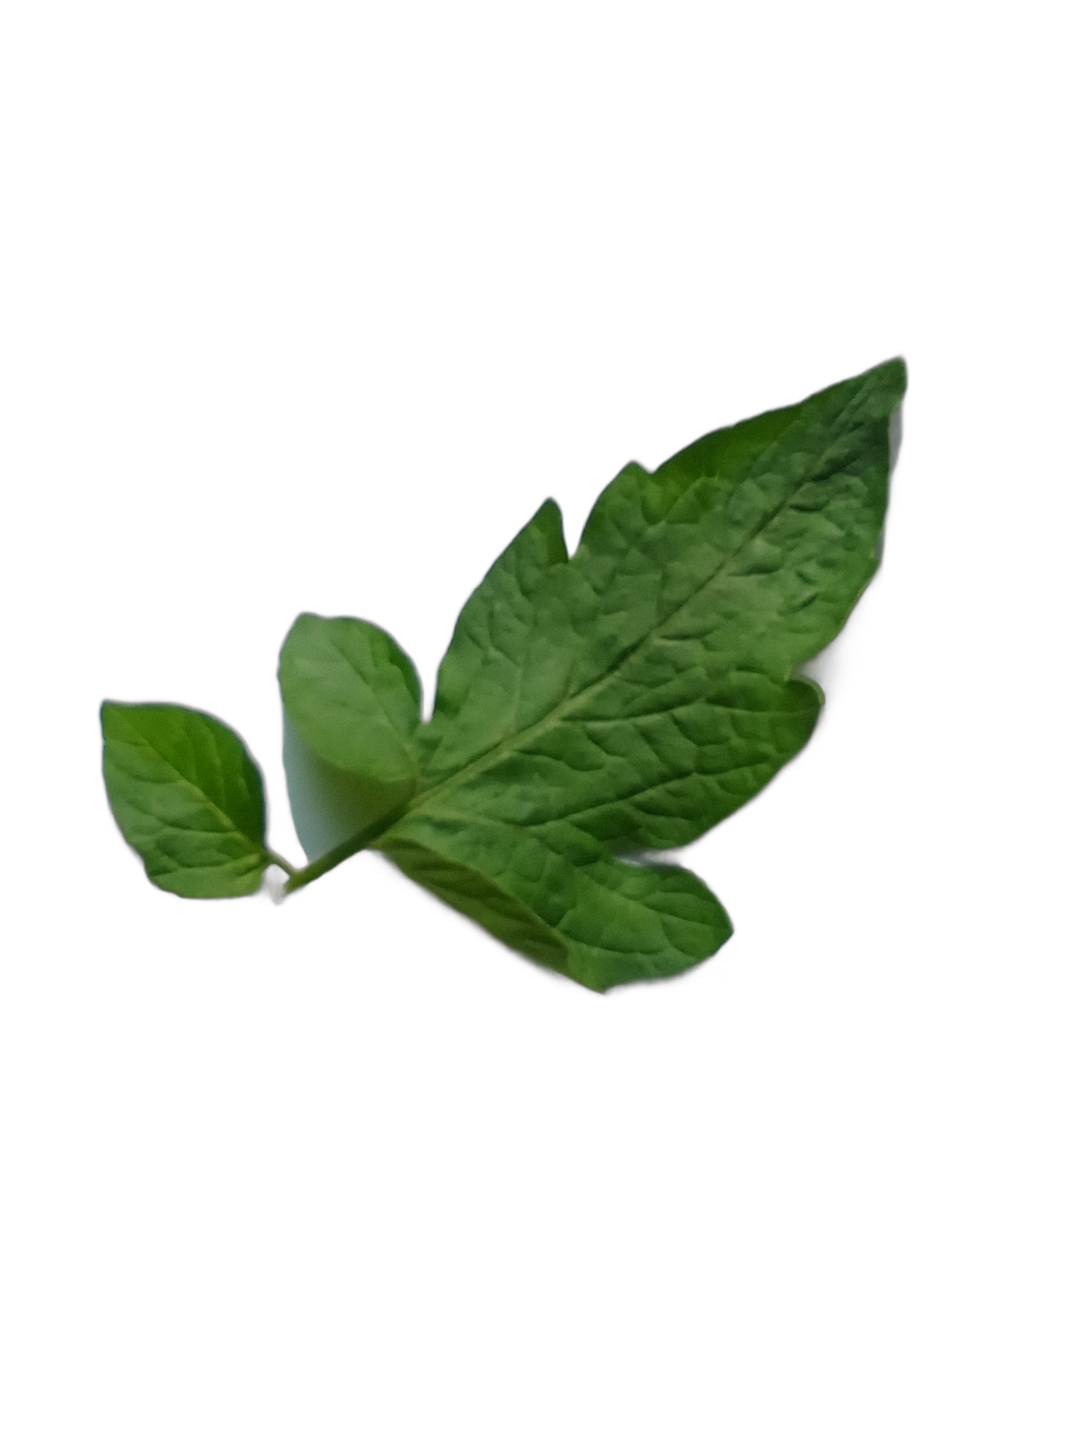
Crop: Tomato
Label: Healthy